Carnarvon Road, Hong Kong

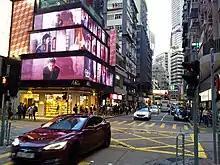
Carnarvon Road near the junction of Granville Road in June 2022

Carnarvon Road is a street in Tsim Sha Tsui, Kowloon, Hong Kong. It forms the shape of an uppercase "J", linking Kimberley Road (near Knutsford Terrace) and Nathan Road.